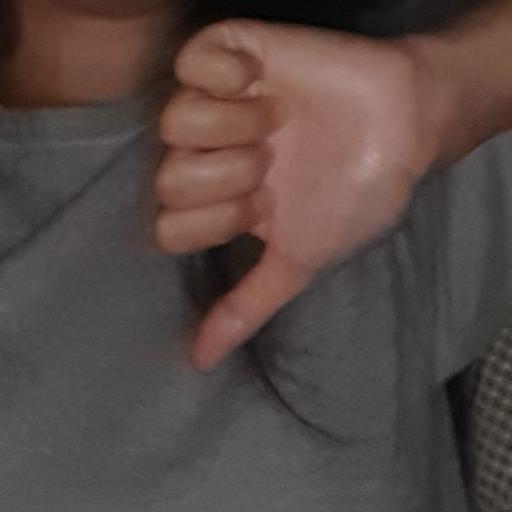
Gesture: dislike